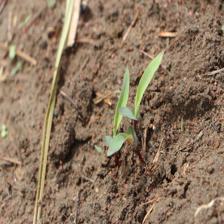
Label: Sorghum